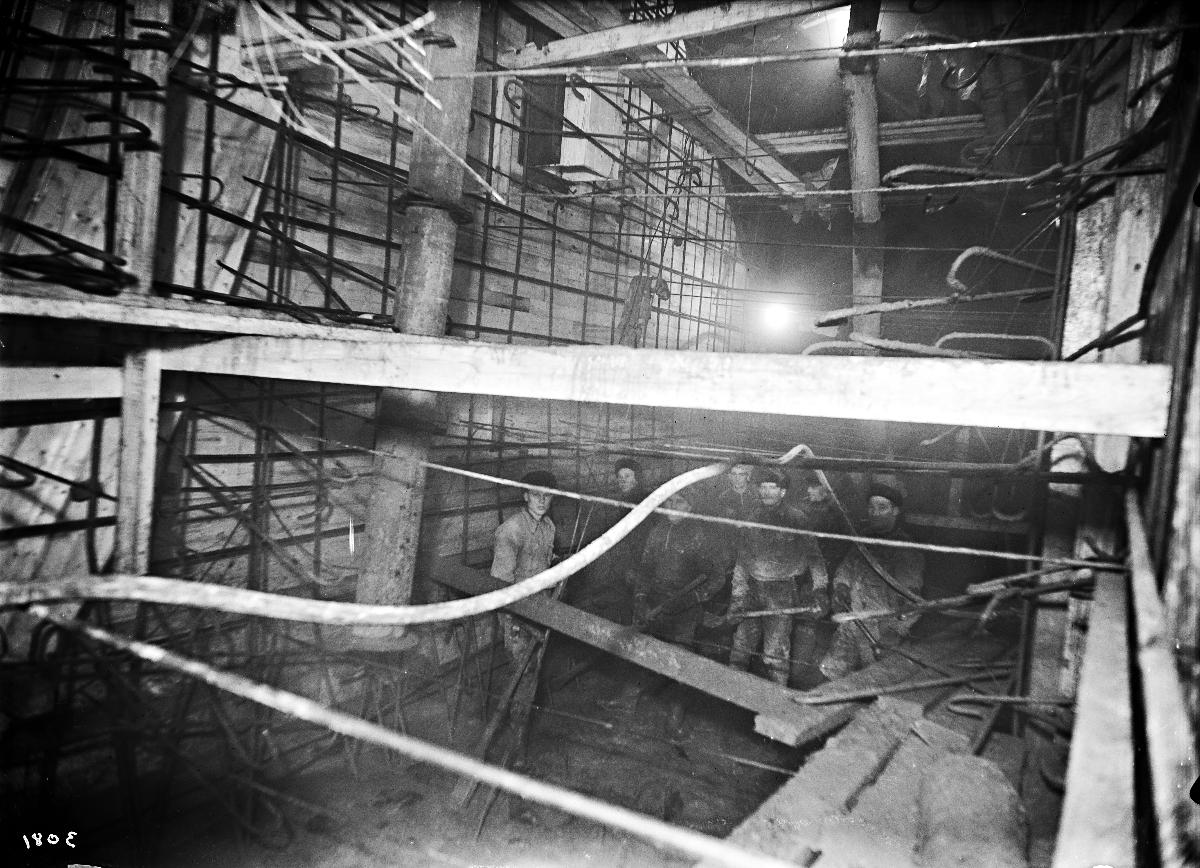
Merikosken voimalaitos rakenteilla
Merikoski Power Plant under construction
sisällön kuvaus: Merikosken voimalaitoksen patorakennustyömaata 14.12.1940. content description: Merikoski Power Plant's dam under construction on December 14, 1940.
Vuosi: 1940
Paikka: Suomi, Pohjois-Pohjanmaa, Oulu, Suomi, Oulujoki
Aiheet: sisäkuva; sähköntuotanto; energialaitokset; vesivoima; vesivoimalat; rakennelmat; rakennustyömaat; padot; rakentajat; työ; production of electricity; energy plants; water power; hydroelectric power stations; construction; building sites; dams; work; elproduktion; energiverk; vattenkraft; vattenkraftverk; byggande; byggplatser; fördämningar; arbete